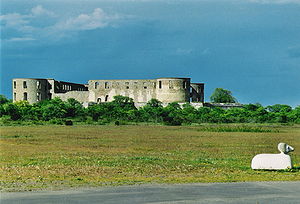
Iver Axelsen Thott
Borgholm Slot i dag
Iver Axelsen Thott, dansk og senere svensk rigsråd.